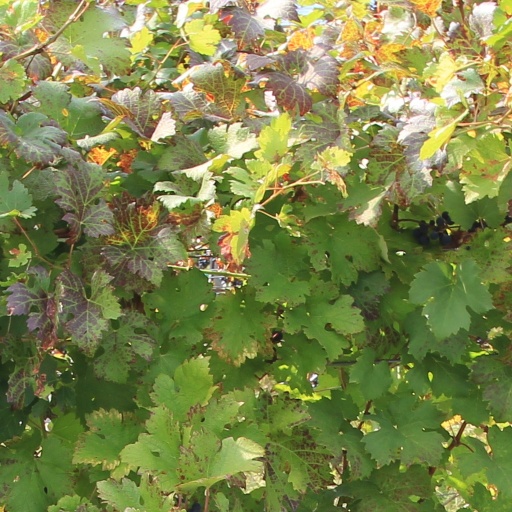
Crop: grape